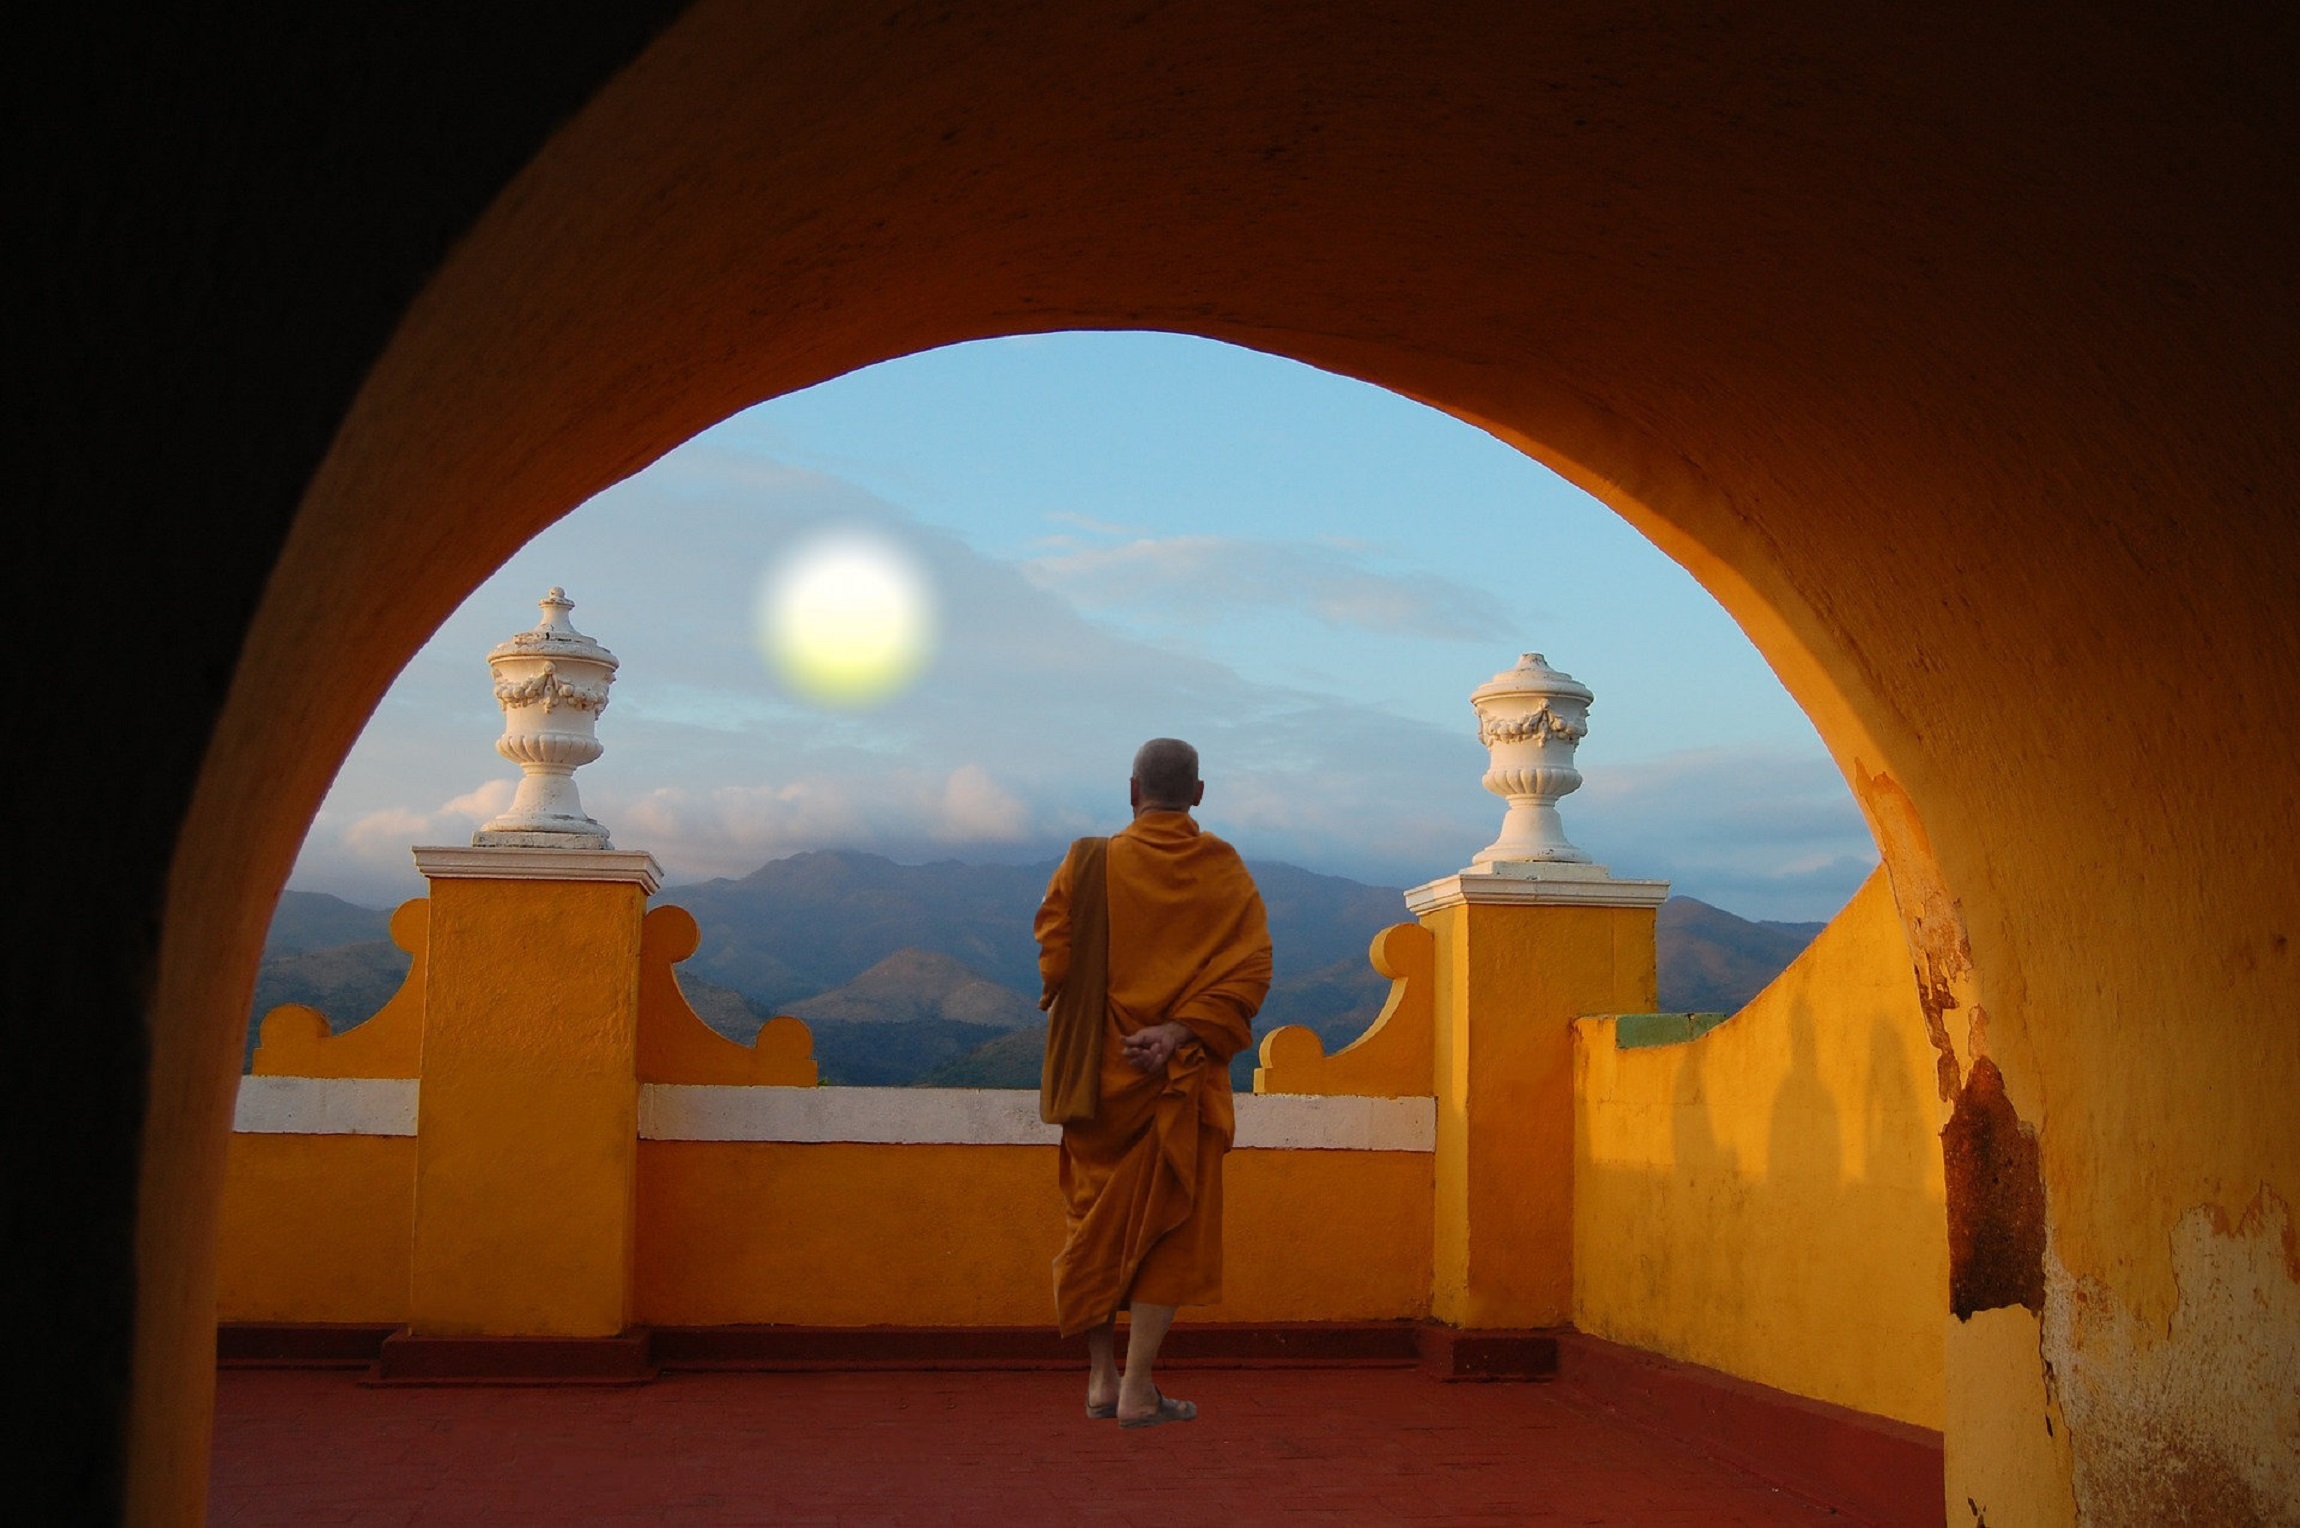
landscape, nature, architecture, sunlight, arch, orange, color, monk, meditate, buddhist, buddhism, religion, asia, rest, zen, spiritual, relaxation, meditation, happy, temple, faith, monastery, photograph, buddha, serenity, india, silent, tibetan, harmony, spirituality, inner calm, buddhists, ancient history, abbot